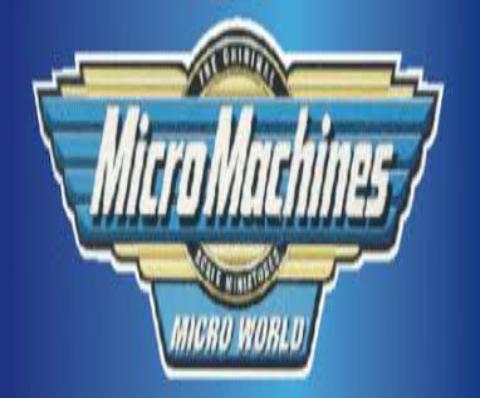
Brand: micro machines
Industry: Leisure